Serbian Orthodox Church

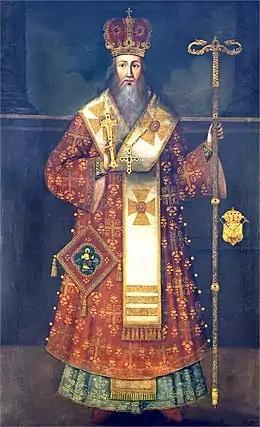
Serbian Patriarch Arsenije III, leader of the Great Serbian Migration of 1690

The Ottoman Empire conquered the Serbian Despotate in 1459, the Bosnian Kingdom in 1463, Herzegovina in 1482 and Montenegro in 1499. All of the conquered lands were divided into sanjaks. Although some Serbs converted to Islam, most continued their adherence to the Serbian Orthodox Church. The church itself continued to exist throughout the Ottoman period, though not without some disruption. After the death of Serbian Patriarch Arsenije II in 1463, a successor was not elected. The Patriarchate was thus "de facto" abolished, and the Serbian Church passed under the jurisdiction of Archbishopric of Ohrid and ultimately the Ecumenical Patriarchate which exercised jurisdiction over all Orthodox of the Ottoman Empire under the "millet" system.